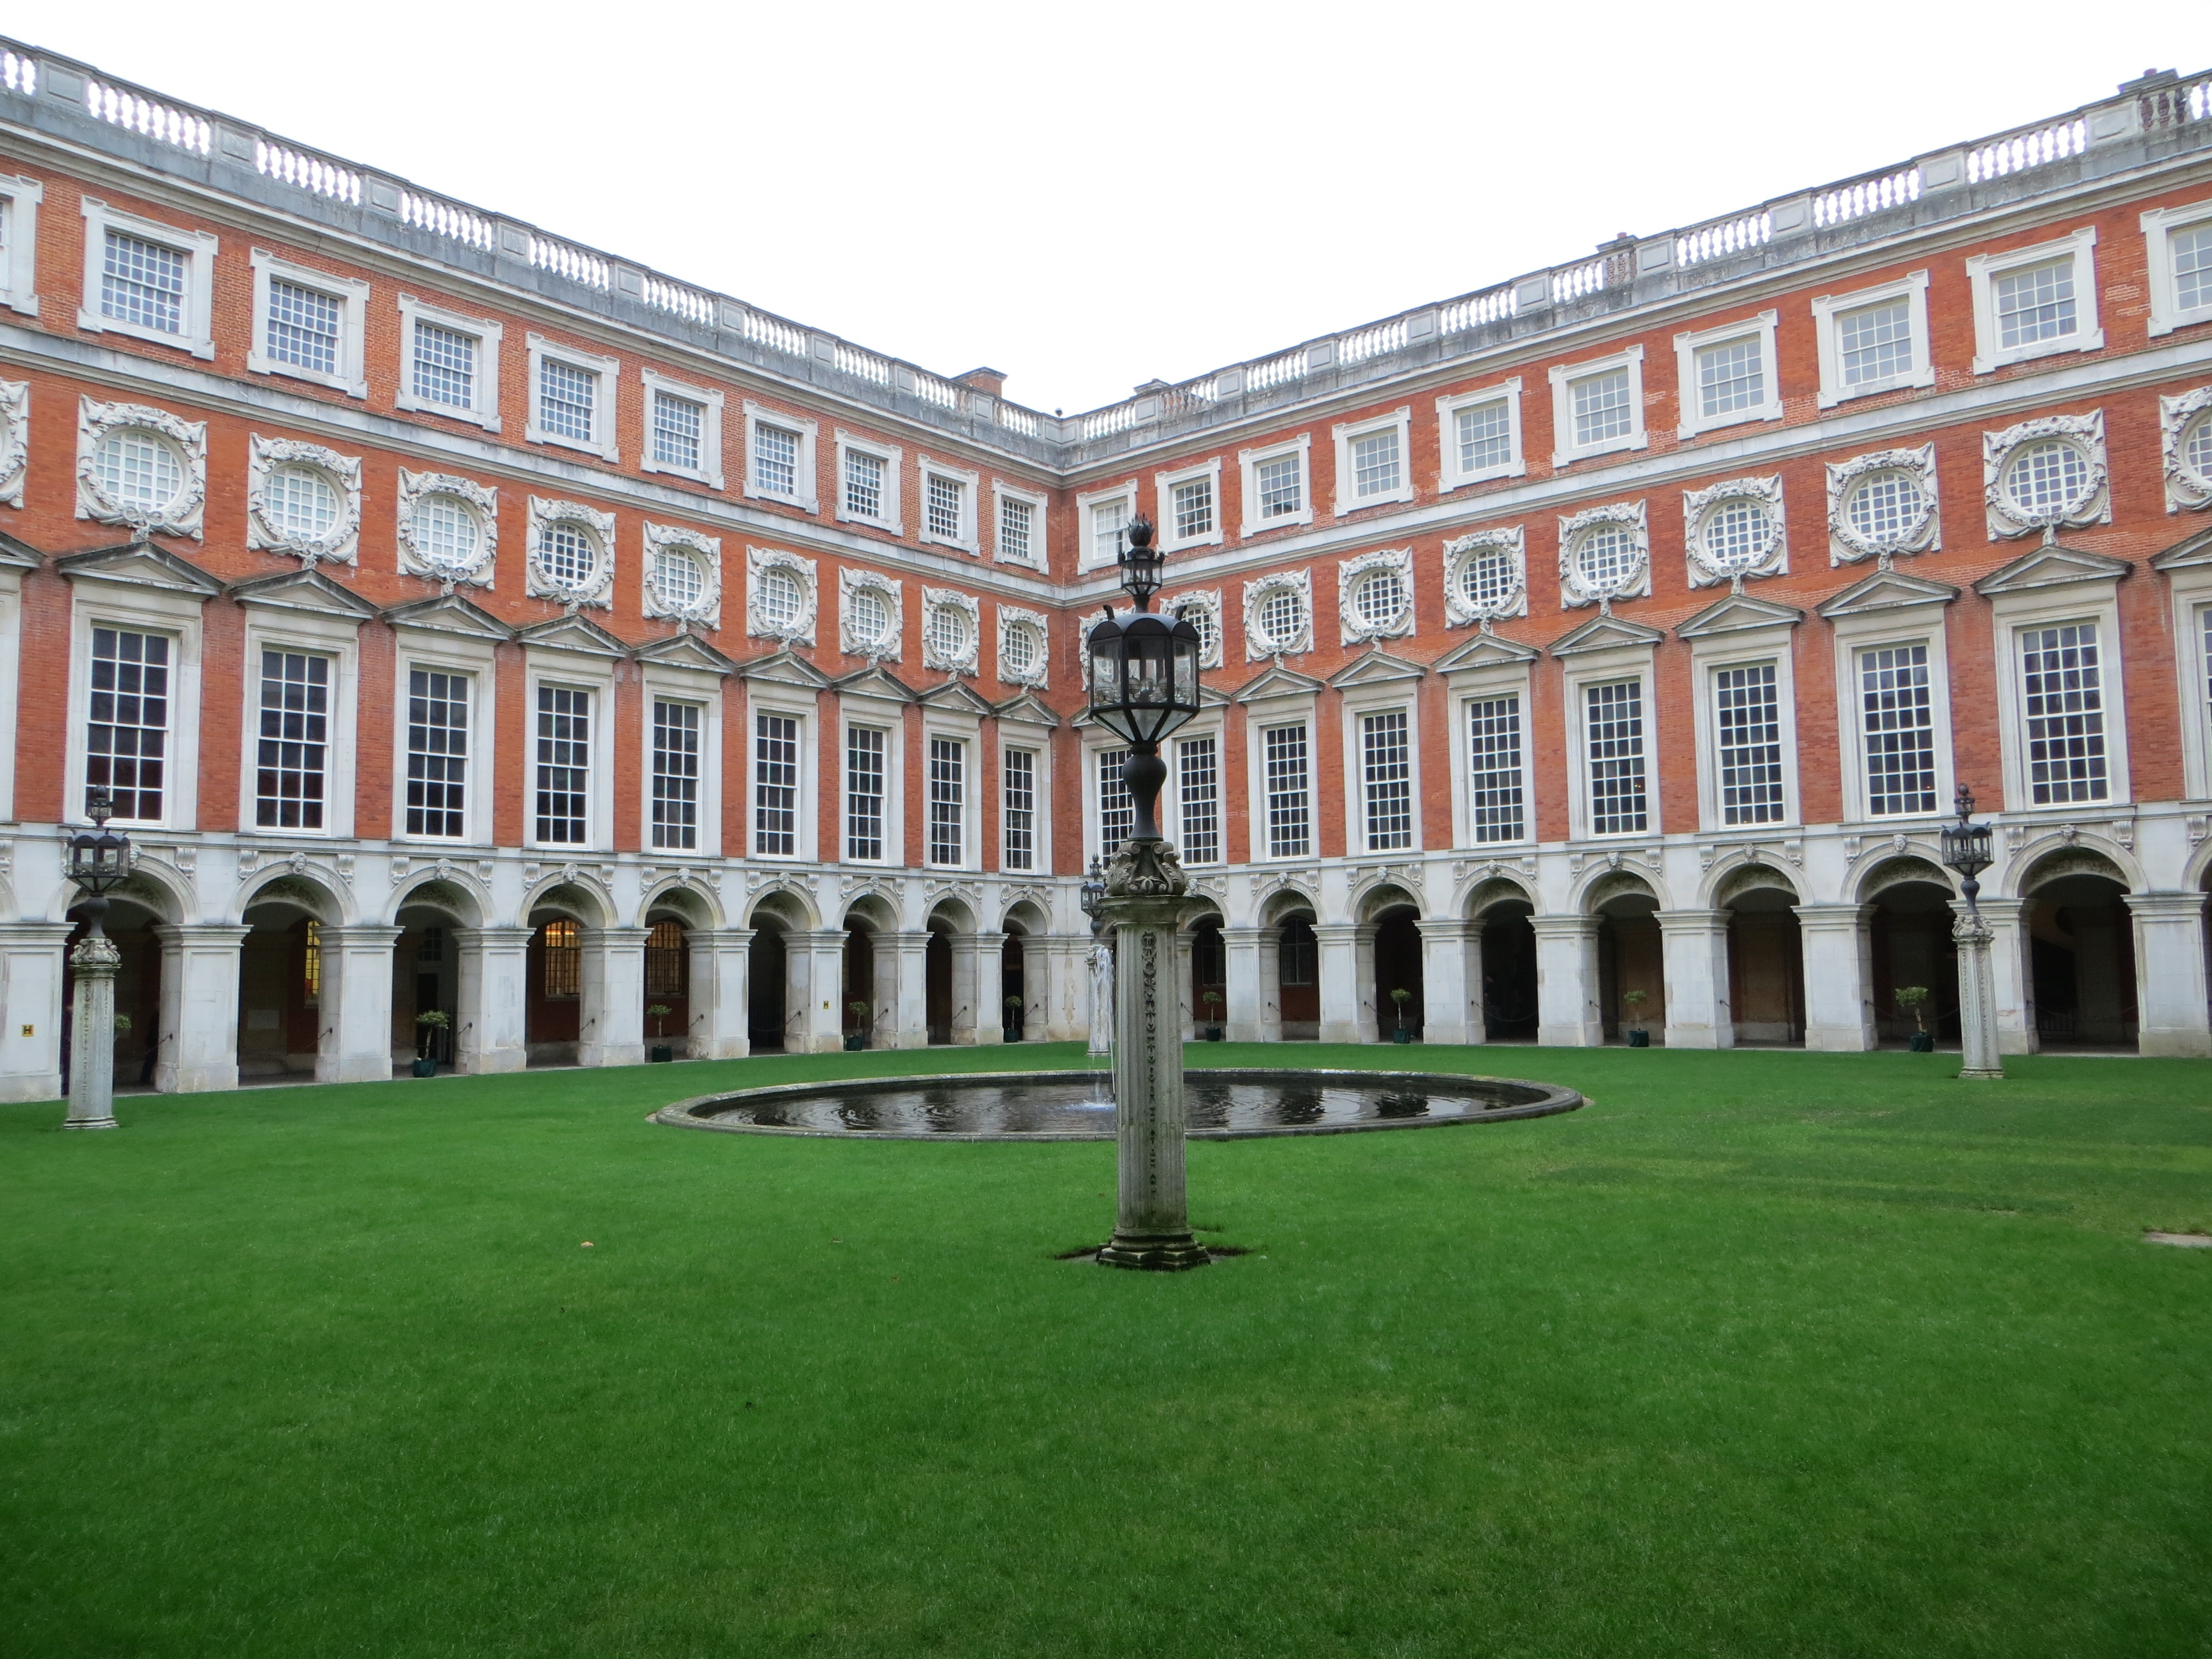
building, palace, facade, court, gardens, estate, stately home, hampton, hampton court palace